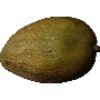
Label: Papaya 1